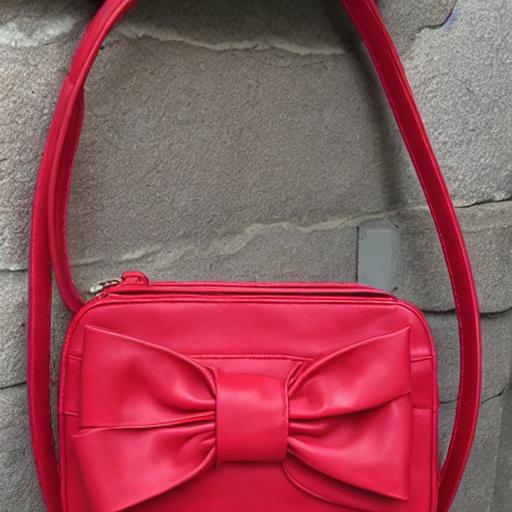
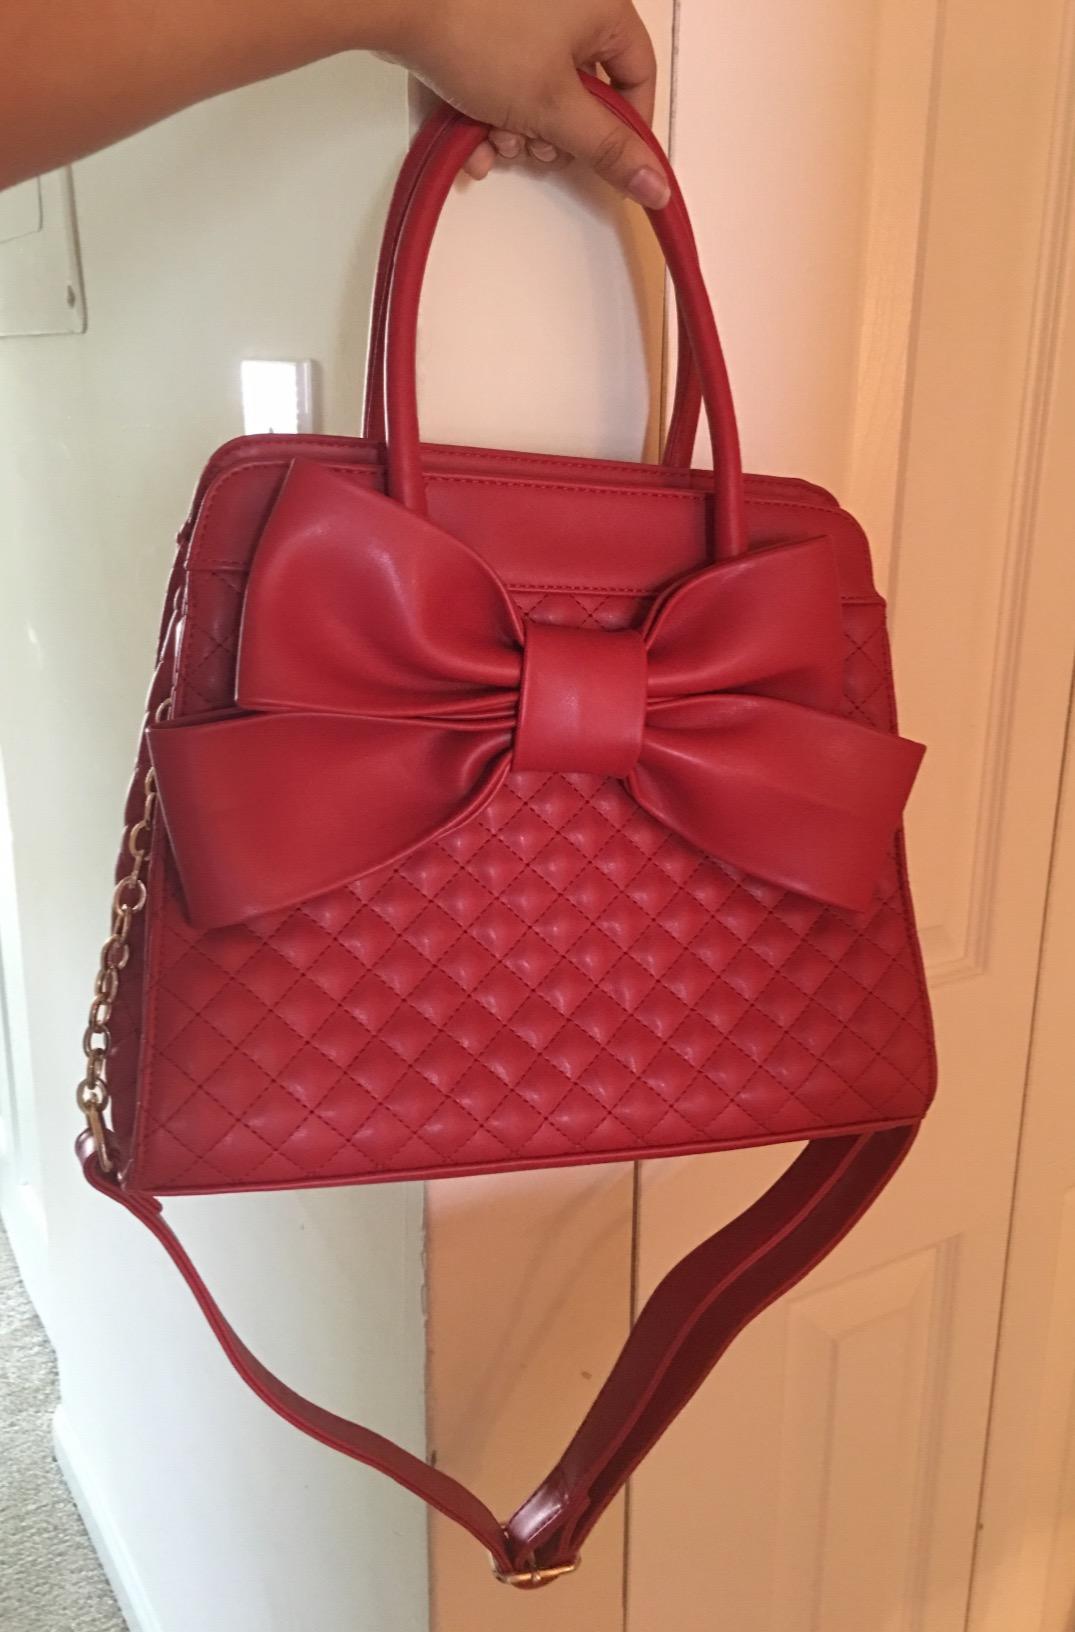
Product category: accessories_handbag
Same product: no